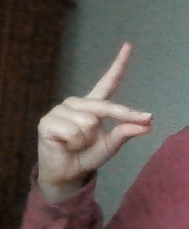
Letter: ta